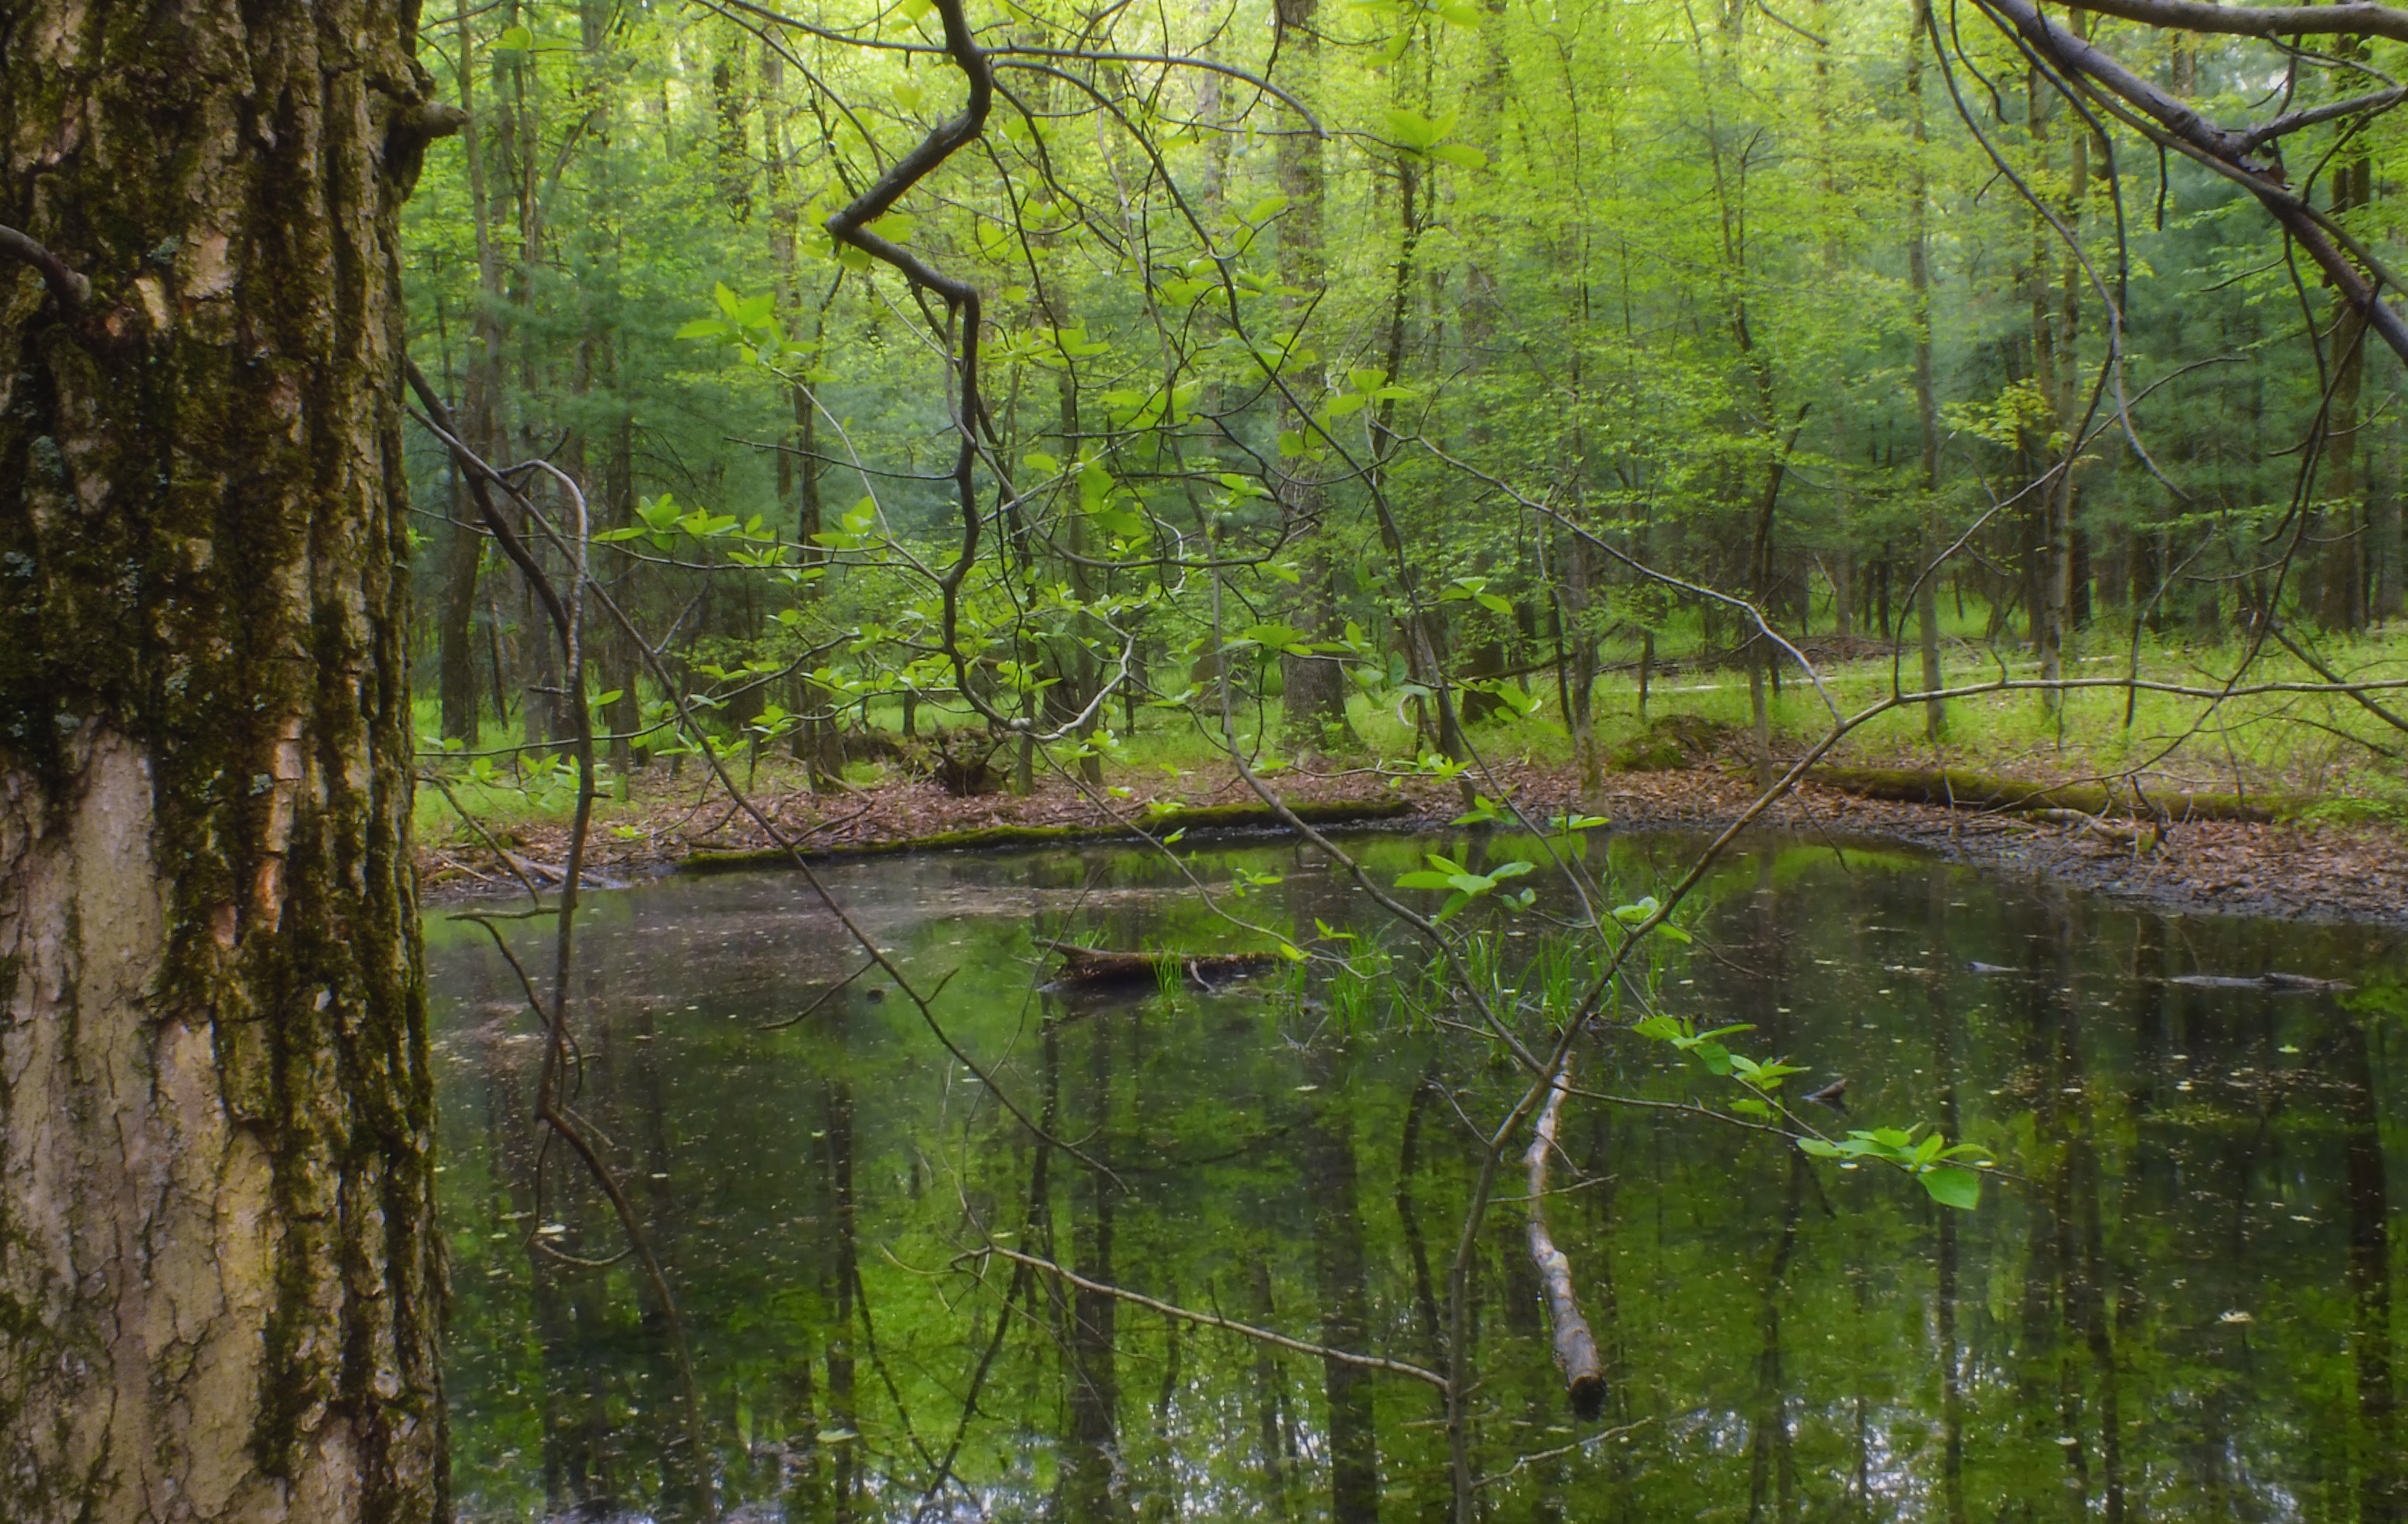
tree, water, nature, forest, creek, marsh, swamp, wilderness, hiking, leaf, river, pond, wildlife, stream, spring, green, reflection, trees, creativecommons, coniferous, clintoncounty, deciduous, wetland, pennsylvania, vernalpool, baldeaglestateforest, baldeaglemountain, bog, mountlogan, mtlogan, mountlogannaturalarea, mtlogannaturalarea, woodland, habitat, ecosystem, nature reserve, biome, old growth forest, natural environment, geographical feature, woody plant, bayou, riparian forest